Washington Downtown Historic District

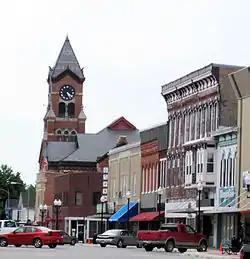

The Washington Downtown Historic District is a nationally recognized historic district located in Washington, Iowa, United States. It was listed on the National Register of Historic Places in 2013. At the time of its nomination it contained 122 resources, which included 83 contributing buildings, two contributing objects, one contributing site, 34 non-contributing buildings, one non-contributing structure, and one non-contributing object. The historic district is located in the original town plat, and covers the city's central business district. Washington was platted in 1839 as the county seat for Washington County. Central Park, the town square, is the earliest contributing resource having been platted with the original town. It is the contributing site and contains the two contributing objects: the 1931 Civil War monument and the 1939 fountain. The Washington County Courthouse was located here from 1845 to 1869, when it was relocated to its present location a block away. It is one of the contributing buildings. The oldest extant buildings date to the 1850s.